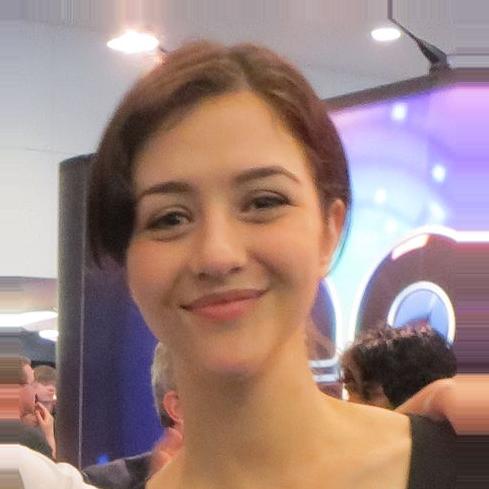
Age: 22